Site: brandenburg
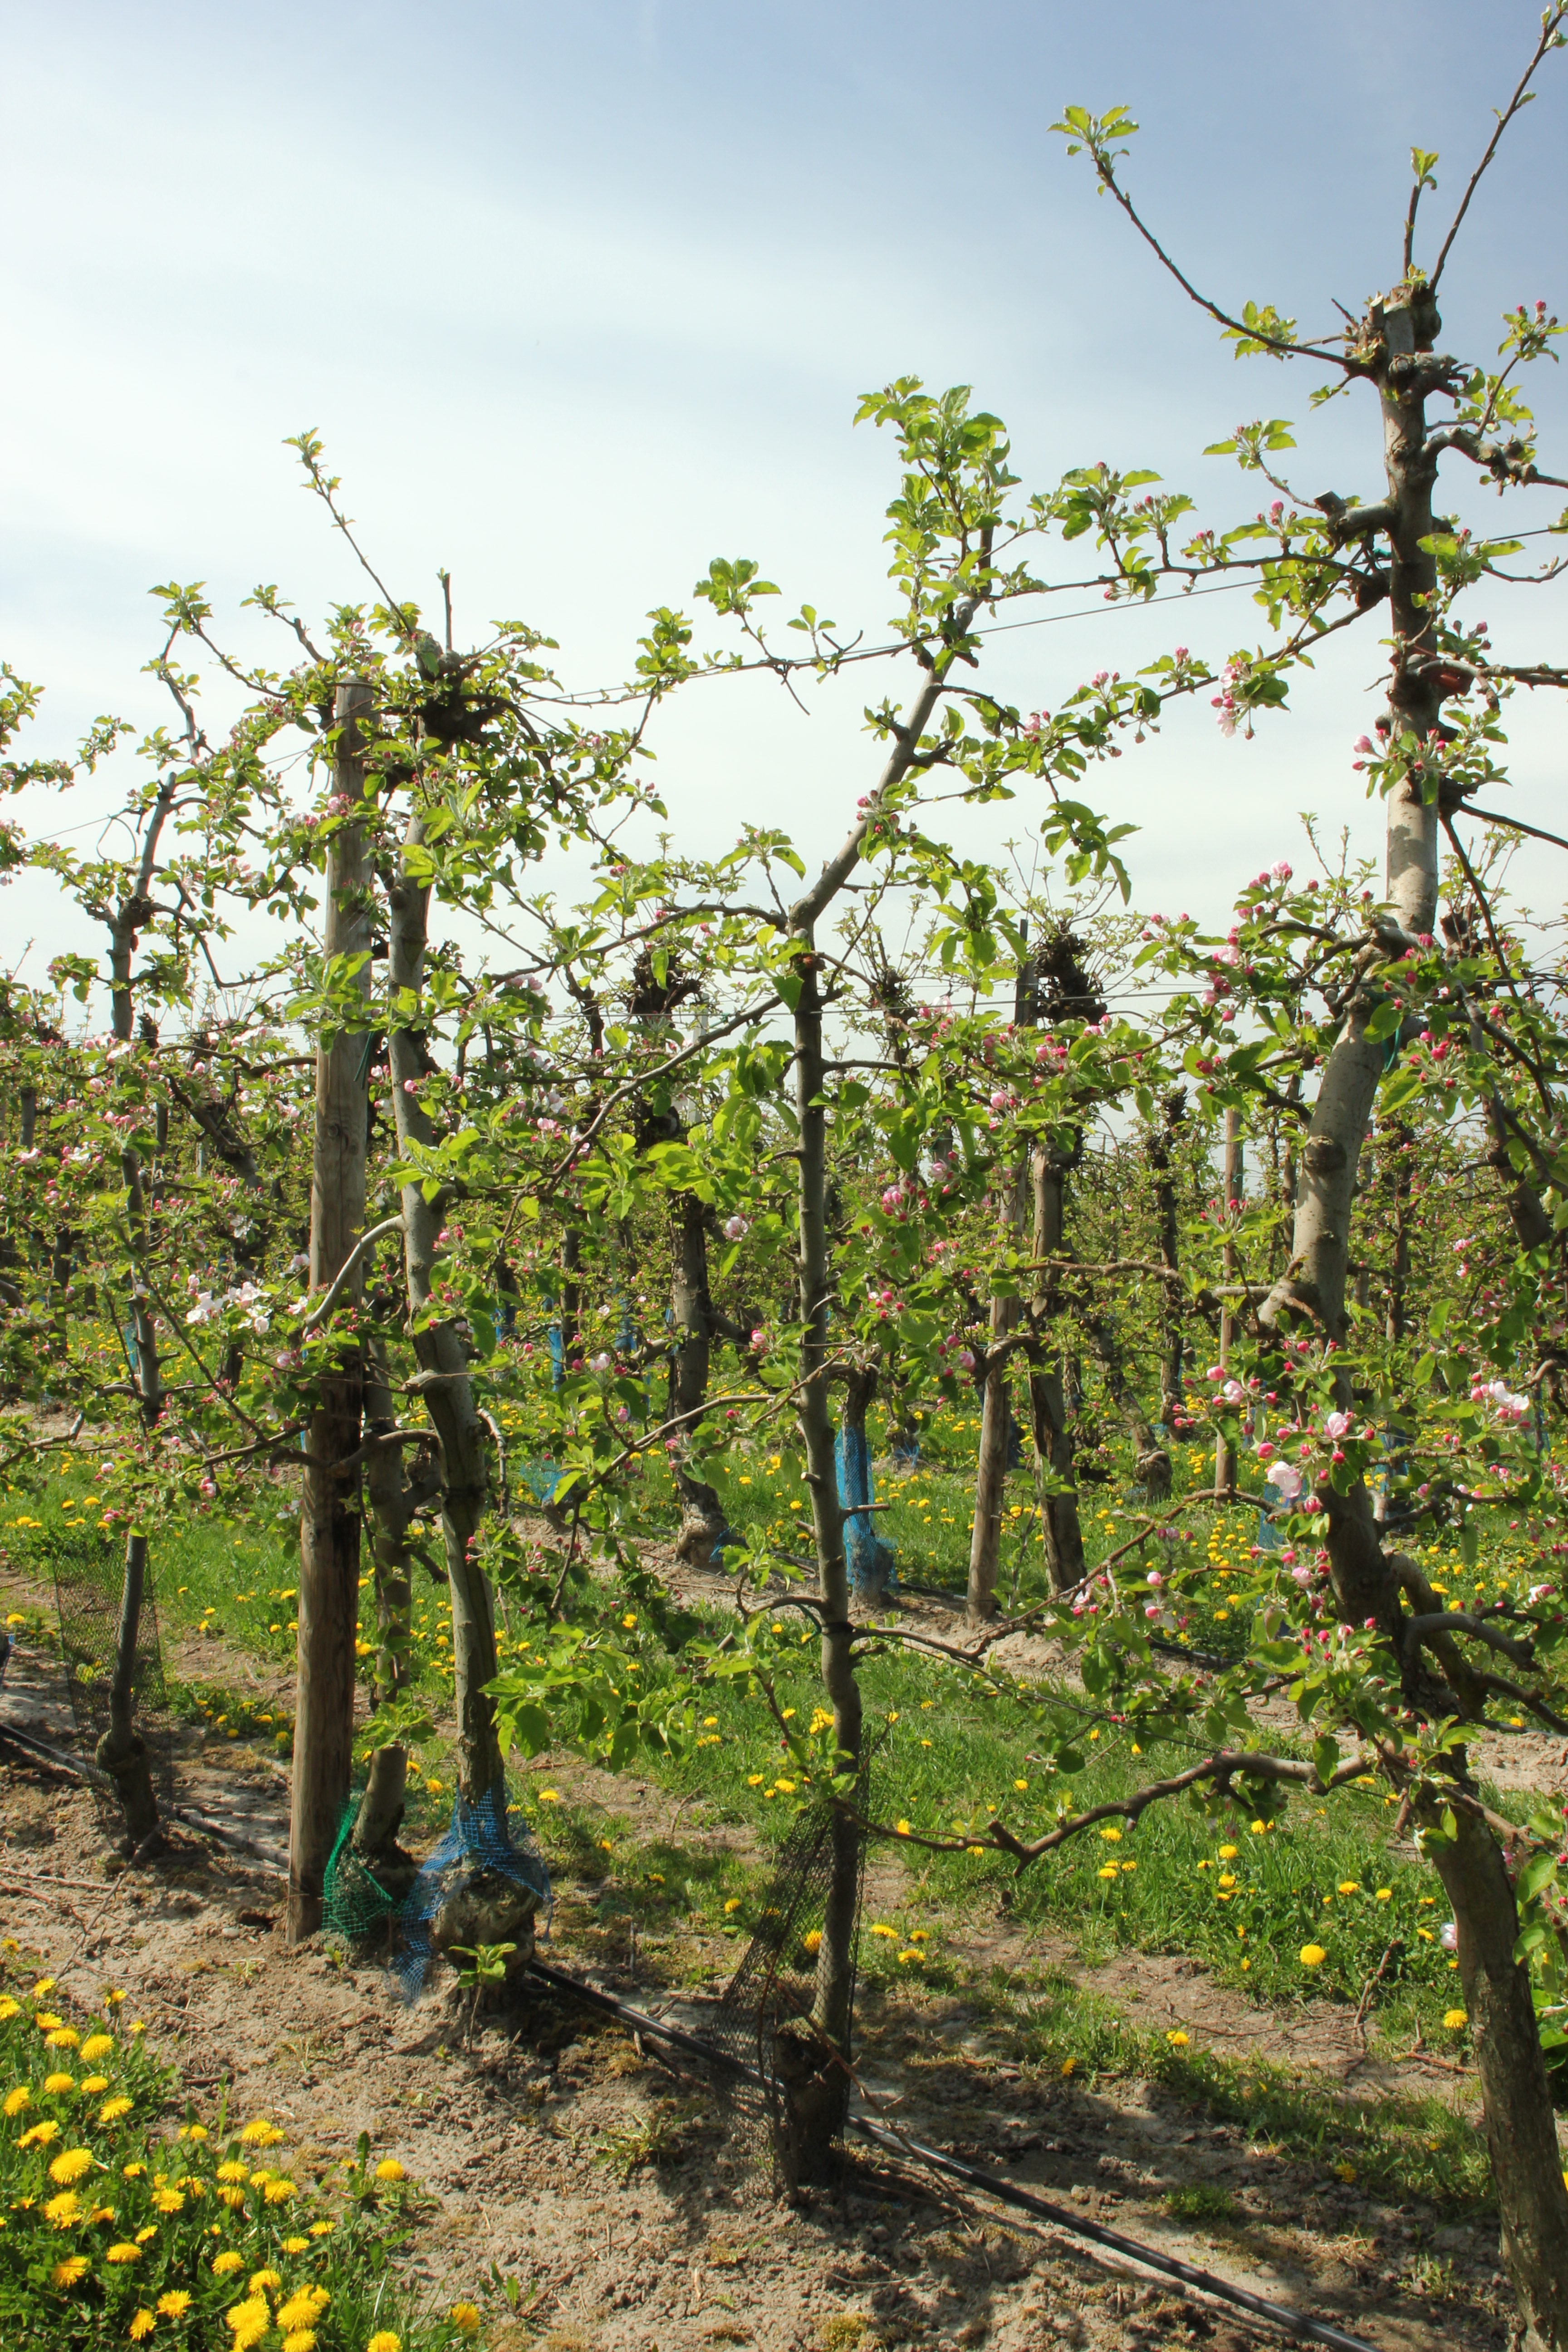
Growth stage (BBCH 57): Inflorescence emergence